179th Field Regiment, Royal Artillery

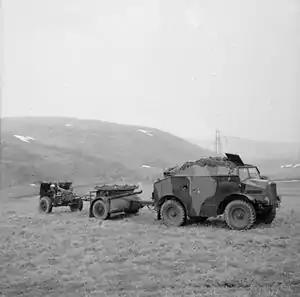
25-pounder gun and Morris C8 Quad tractor on exercises in the UK.

179th Field Regiment, RA, officially came into existence on 1 March 1942 with most of its personnel drawn from 12th Worcesters. It was organised with three batteries, Q, R and S, each to be equipped with eight Mk II 25-pounder guns. The batteries were redesignated P, Q and R on 11 March, and finally numbered as 171, 172 and 173 Field Btys on 1 January 1943.